Michał Ligocki

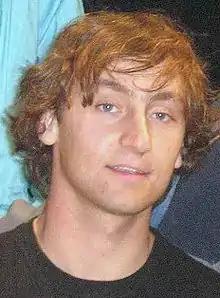
Michał Ligocki

Michał Ligocki (born 31 October 1985, in Cieszyn) is a Polish snowboarder. He is a participant at the 2014 Winter Olympics in Sochi.